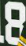
Number: 8